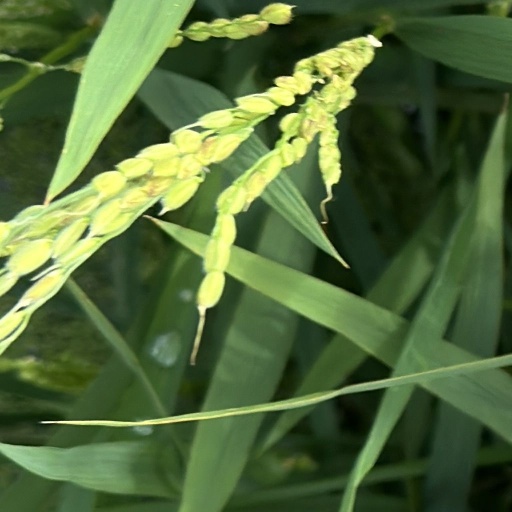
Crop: rice